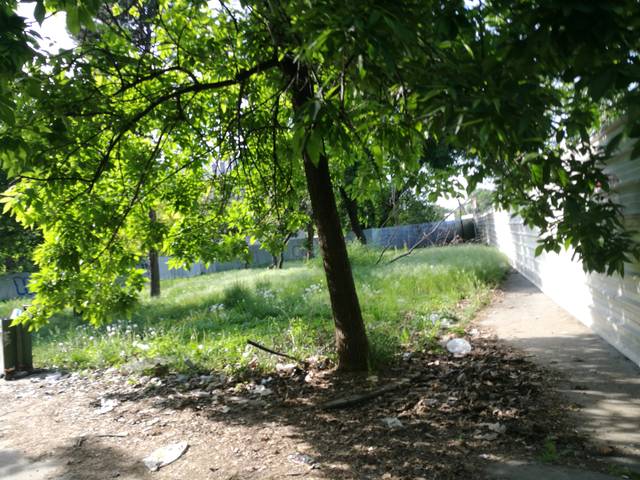
Region: Romania
Coordinates: 44.435, 26.075